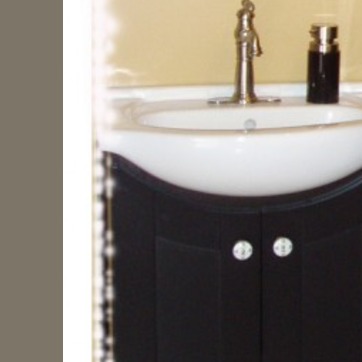
Material: ceramic